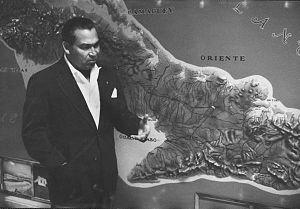
1957 est une année commune commençant un mardi.
Rubén Fulgencio Batista y Zaldívar, est un militaire et homme d’État cubain, il est nommé colonel en 1933. Élu à la présidence de la République de Cuba en 1940, il respecte les règles démocratiques lors de ce premier mandat. Il ne se représente pas en 1944, mais le candidat qu'il soutient est battu par Ramón Grau San Martín. En novembre 1948, il est élu sénateur. Il revient au pouvoir à la suite d'un coup d'État en 1952 puis il est élu sans opposition comme chef d'État en 1954.